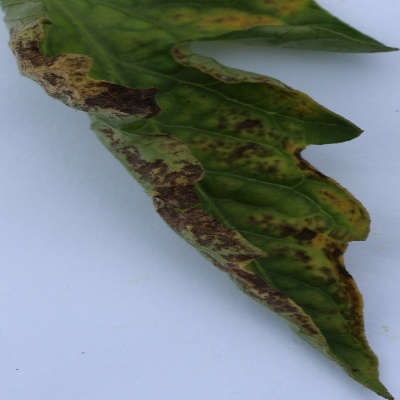
Crop: Tomato
Condition: leaf curl